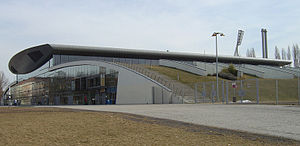
Max-Schmeling-Halle
Max-Schmeling-Halle
Max-Schmeling-Halle er en multi-arena i Berlin, Tyskland. Den en opkaldt efter den kendte tyske bokser Max Schmeling og er sammen med Velodrom en af byens største sportsarenaer. Max-Schmeling-Halle kan rumme mellem 8.500 og 10.500 publikummer. Areanen blev åbnet 14. december 1996 og er beliggende Friedrich-Ludwig-Jahn-Sportpark i kvarteret Prenzlauer Berg.